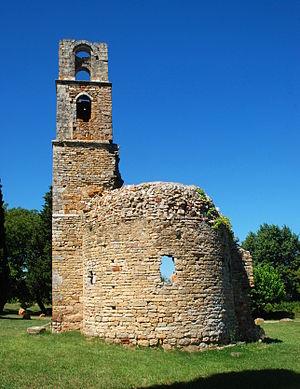
France - Gard - Chapelle Saint-Martin de Saint-Victor-la-Coste This building is indexed in the Base Mérimée, a database of architectural heritage maintained by the French Ministry of Culture,
La chapelle Saint-Martin est une chapelle romane en ruines située à Saint-Victor-la-Coste dans le département français du Gard en région Occitanie.